The Oregon Trail (1923 serial)

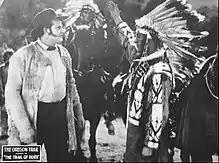
Lobby card

The Oregon Trail is a 1923 American silent Western film serial directed by Edward Laemmle. The film is considered to be lost.